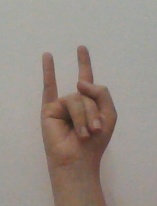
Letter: la